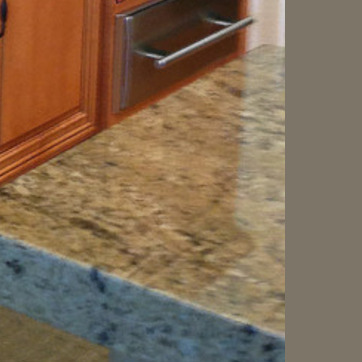
Material: polishedstone